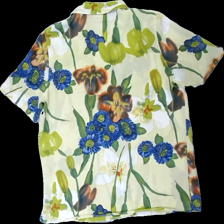
View: back
Type: Shirt
Category: Ladies
Brand: Not in the list
Colors: Yellow, Blue, Green, Multicolor
Material: 100% poly
Pattern: Floral print
Cut: Regular
Size: 44
Season: Summer
Price range: 50-100
Recommended usage: Reuse
Description: Yellow short sleeve shirt with floral print, size 44. Brand unknown. Good condition.